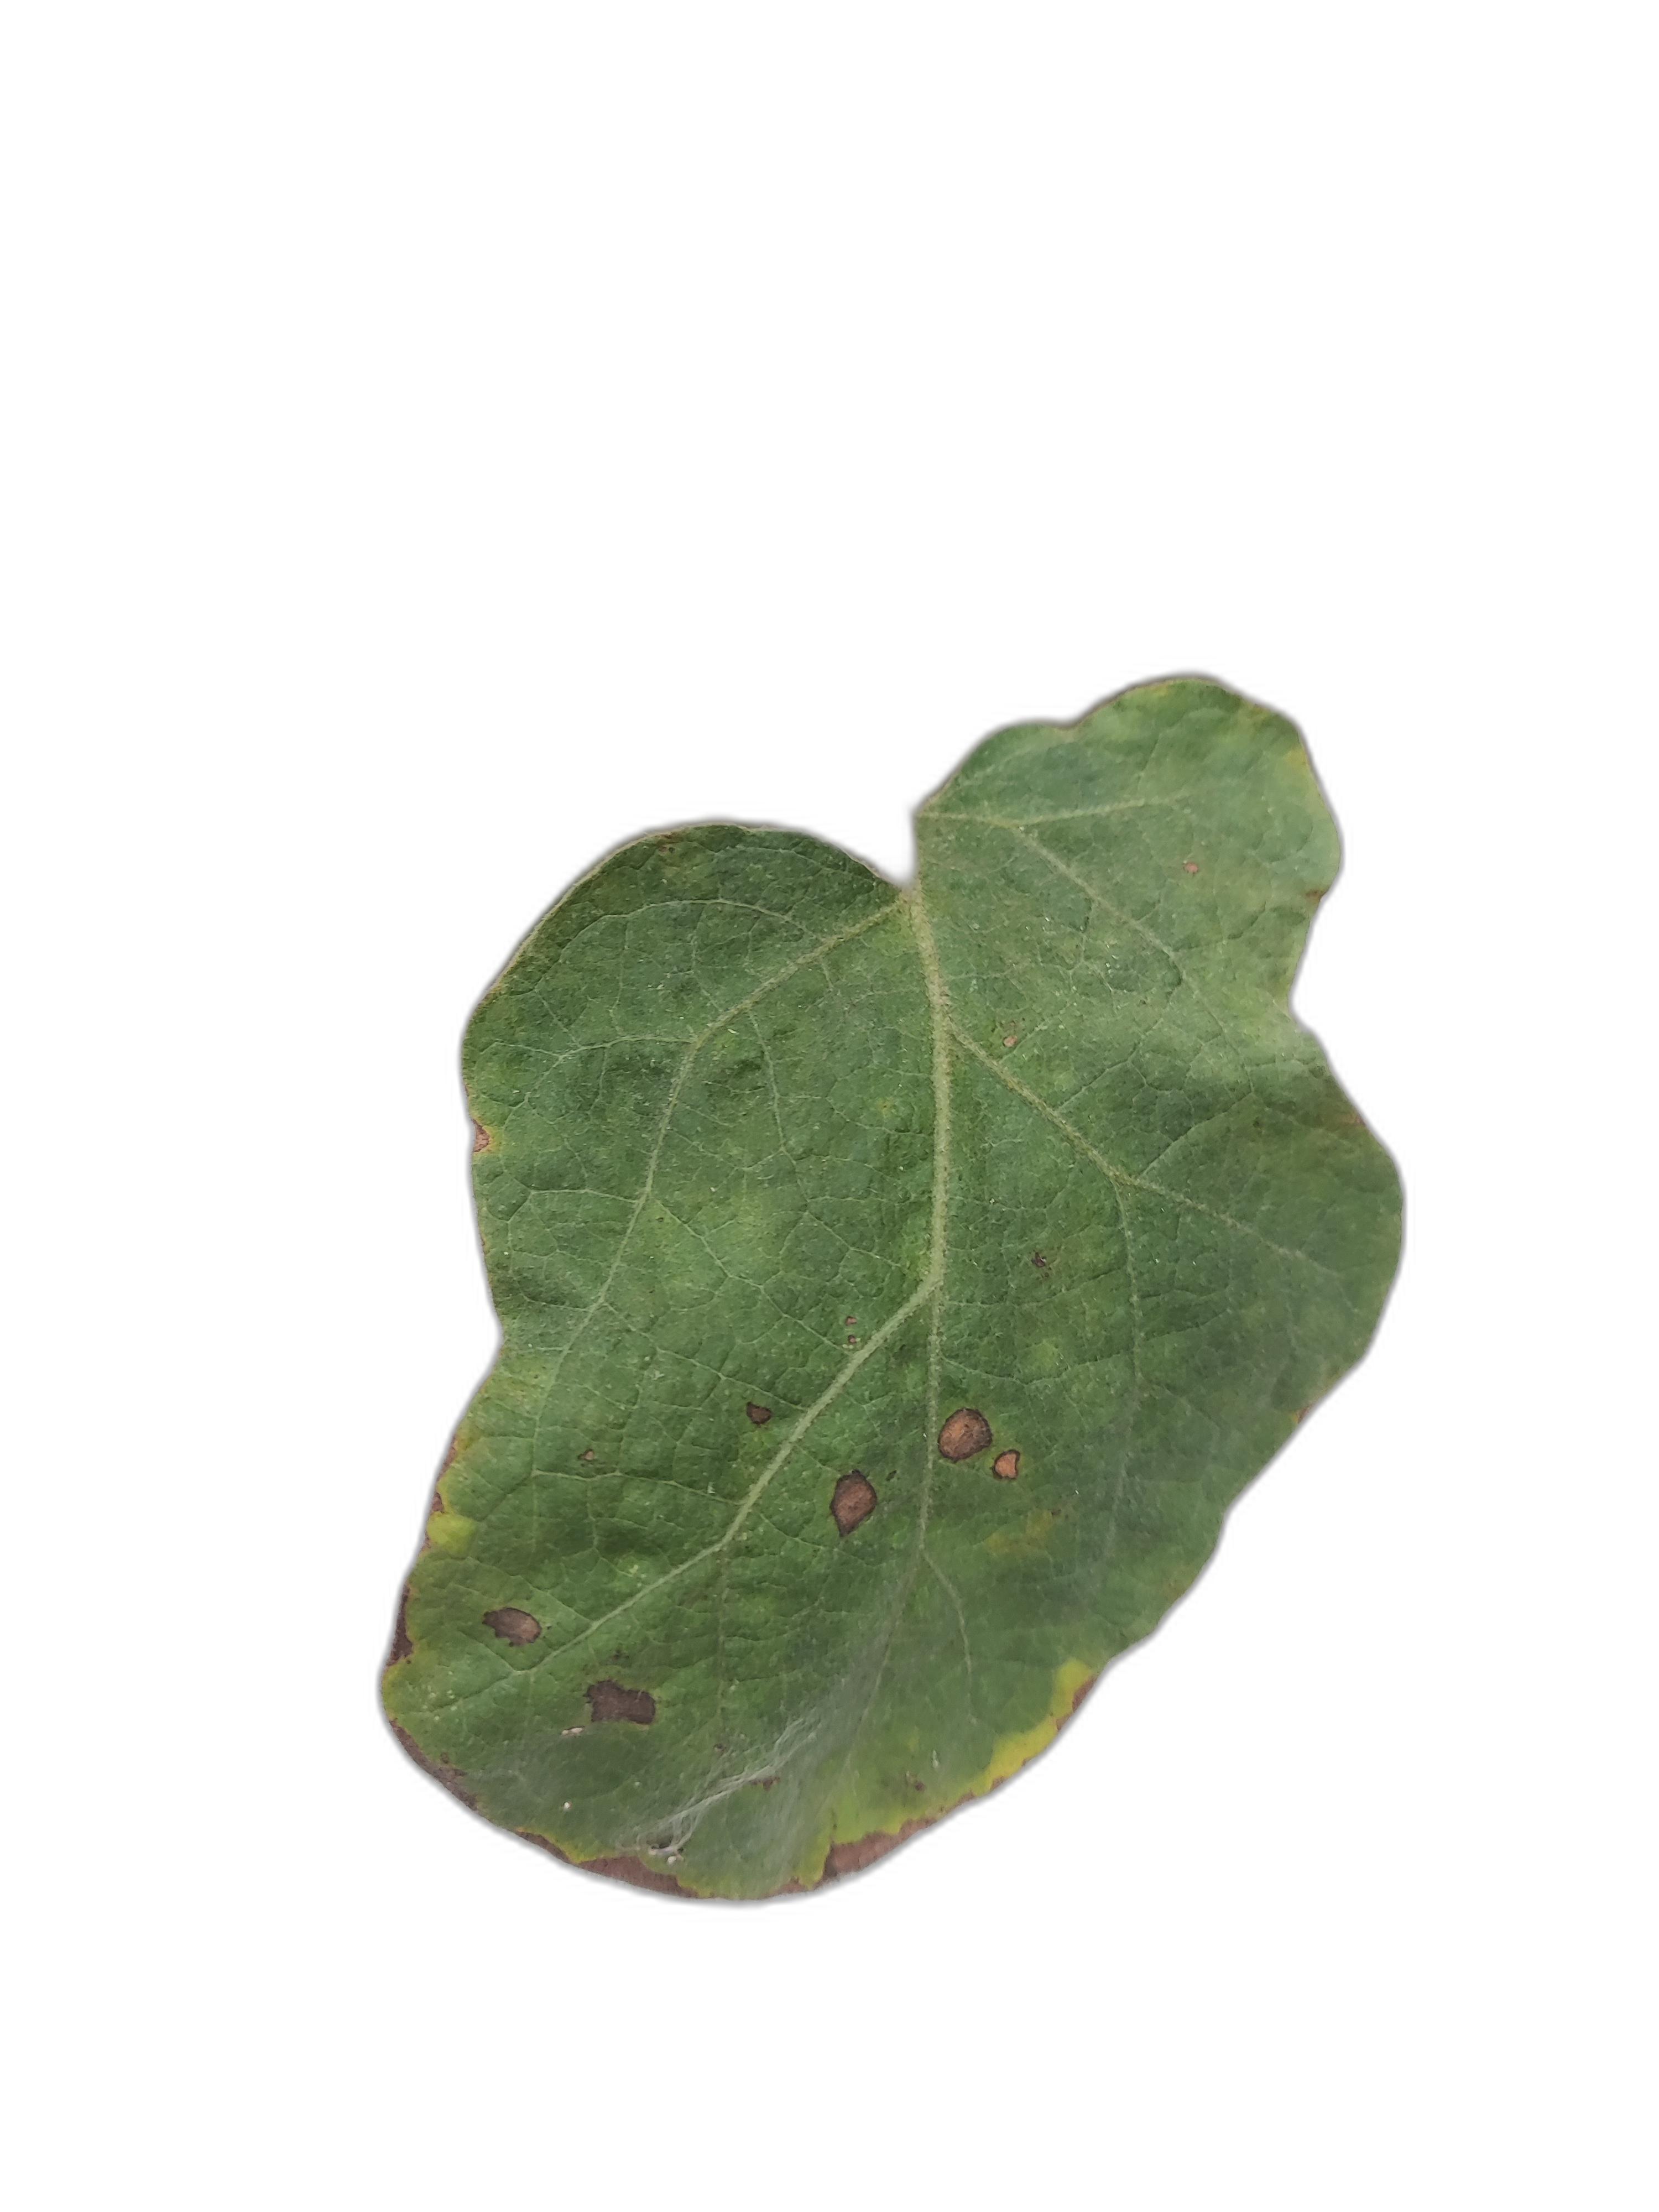
Label: Leaf Spot Disease